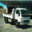
Label: truck